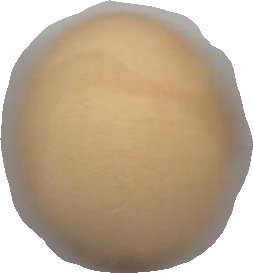
Variety: Dega